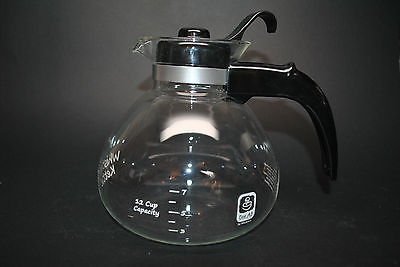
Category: kettle